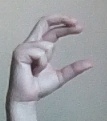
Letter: thal